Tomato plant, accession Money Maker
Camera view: bottom (45 deg); turntable rotation: 90 degrees
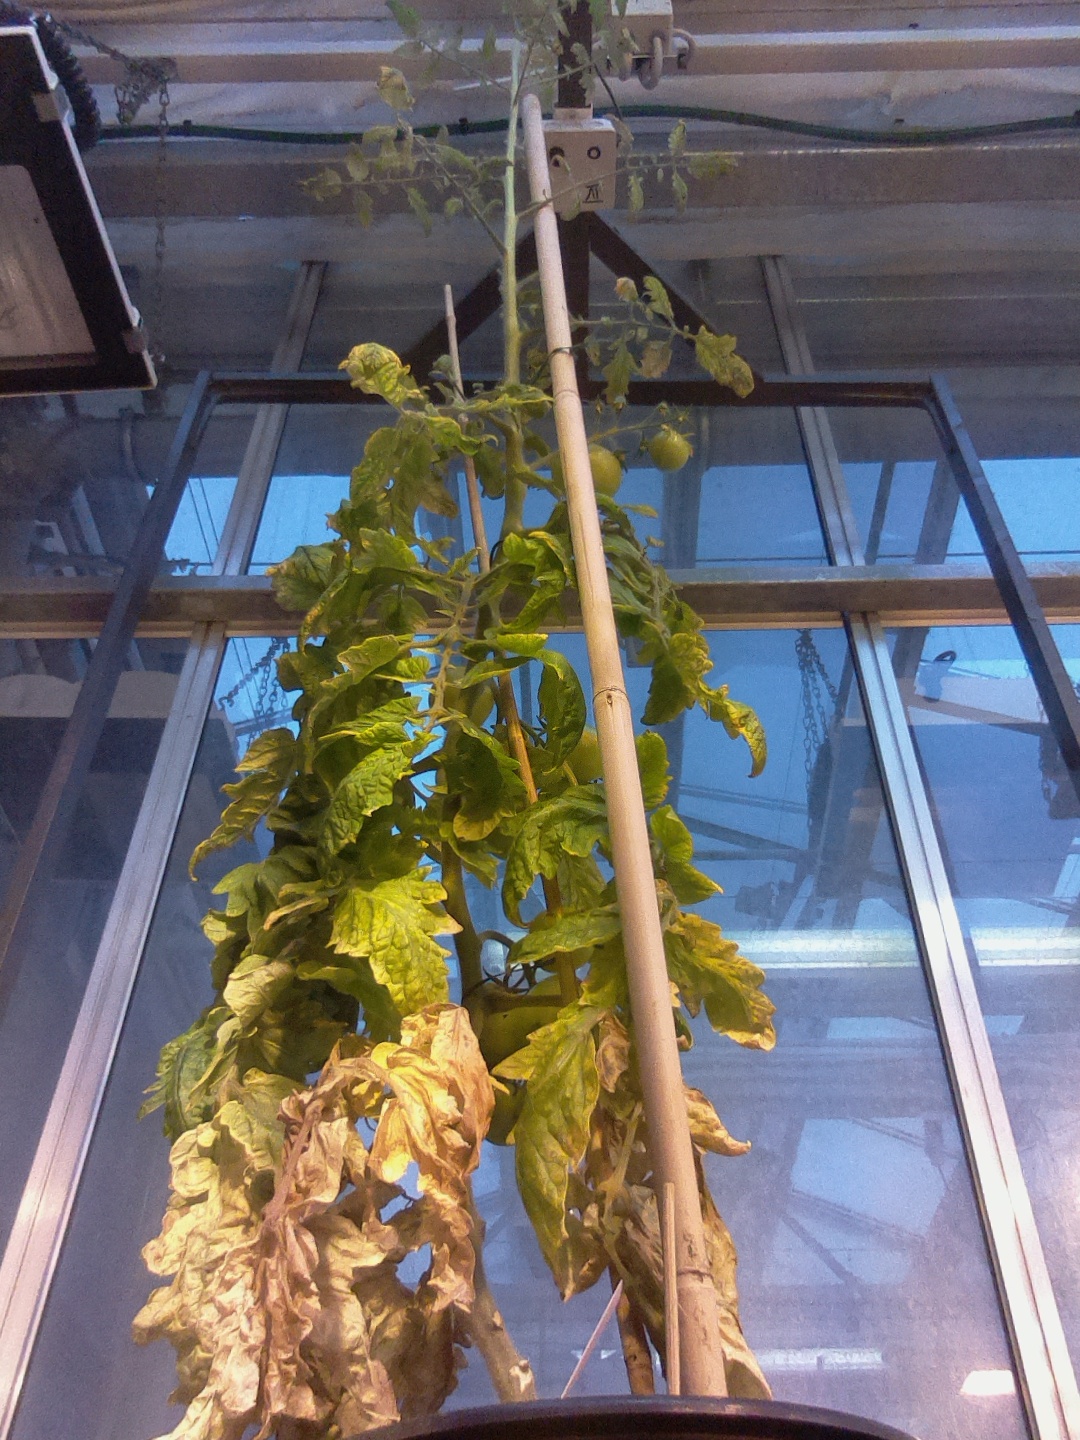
BBCH growth stage 80: fruits start showing typical ripe color (orange -> red)